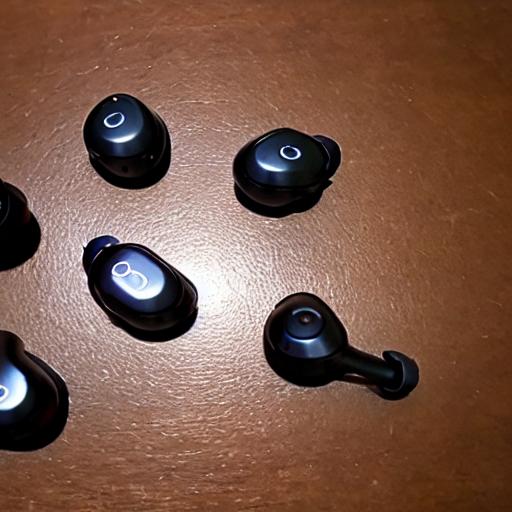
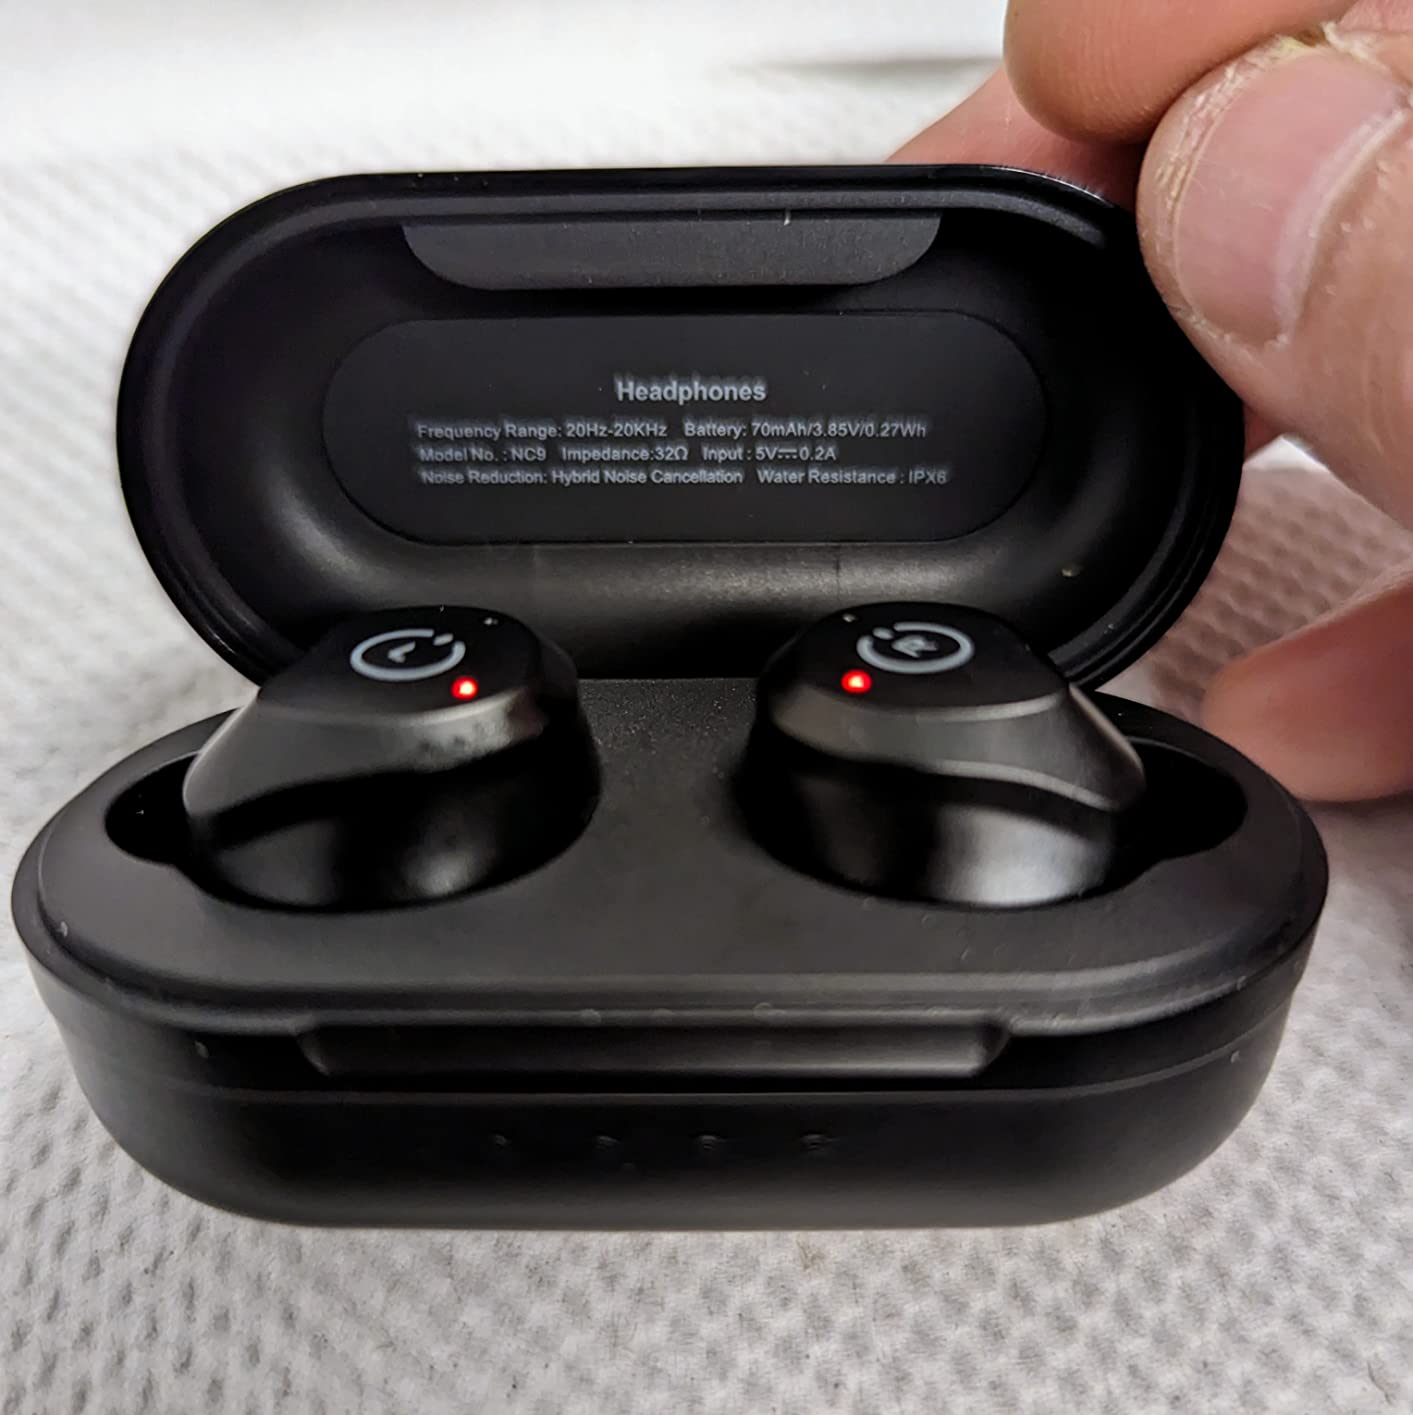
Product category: earbuds
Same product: no